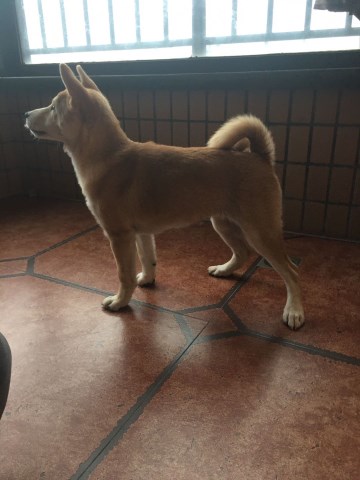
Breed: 1043-n000001-Shiba_Dog